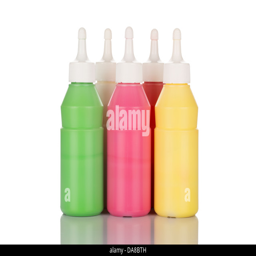
bottles of paint isolated on a white background close up